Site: brandenburg
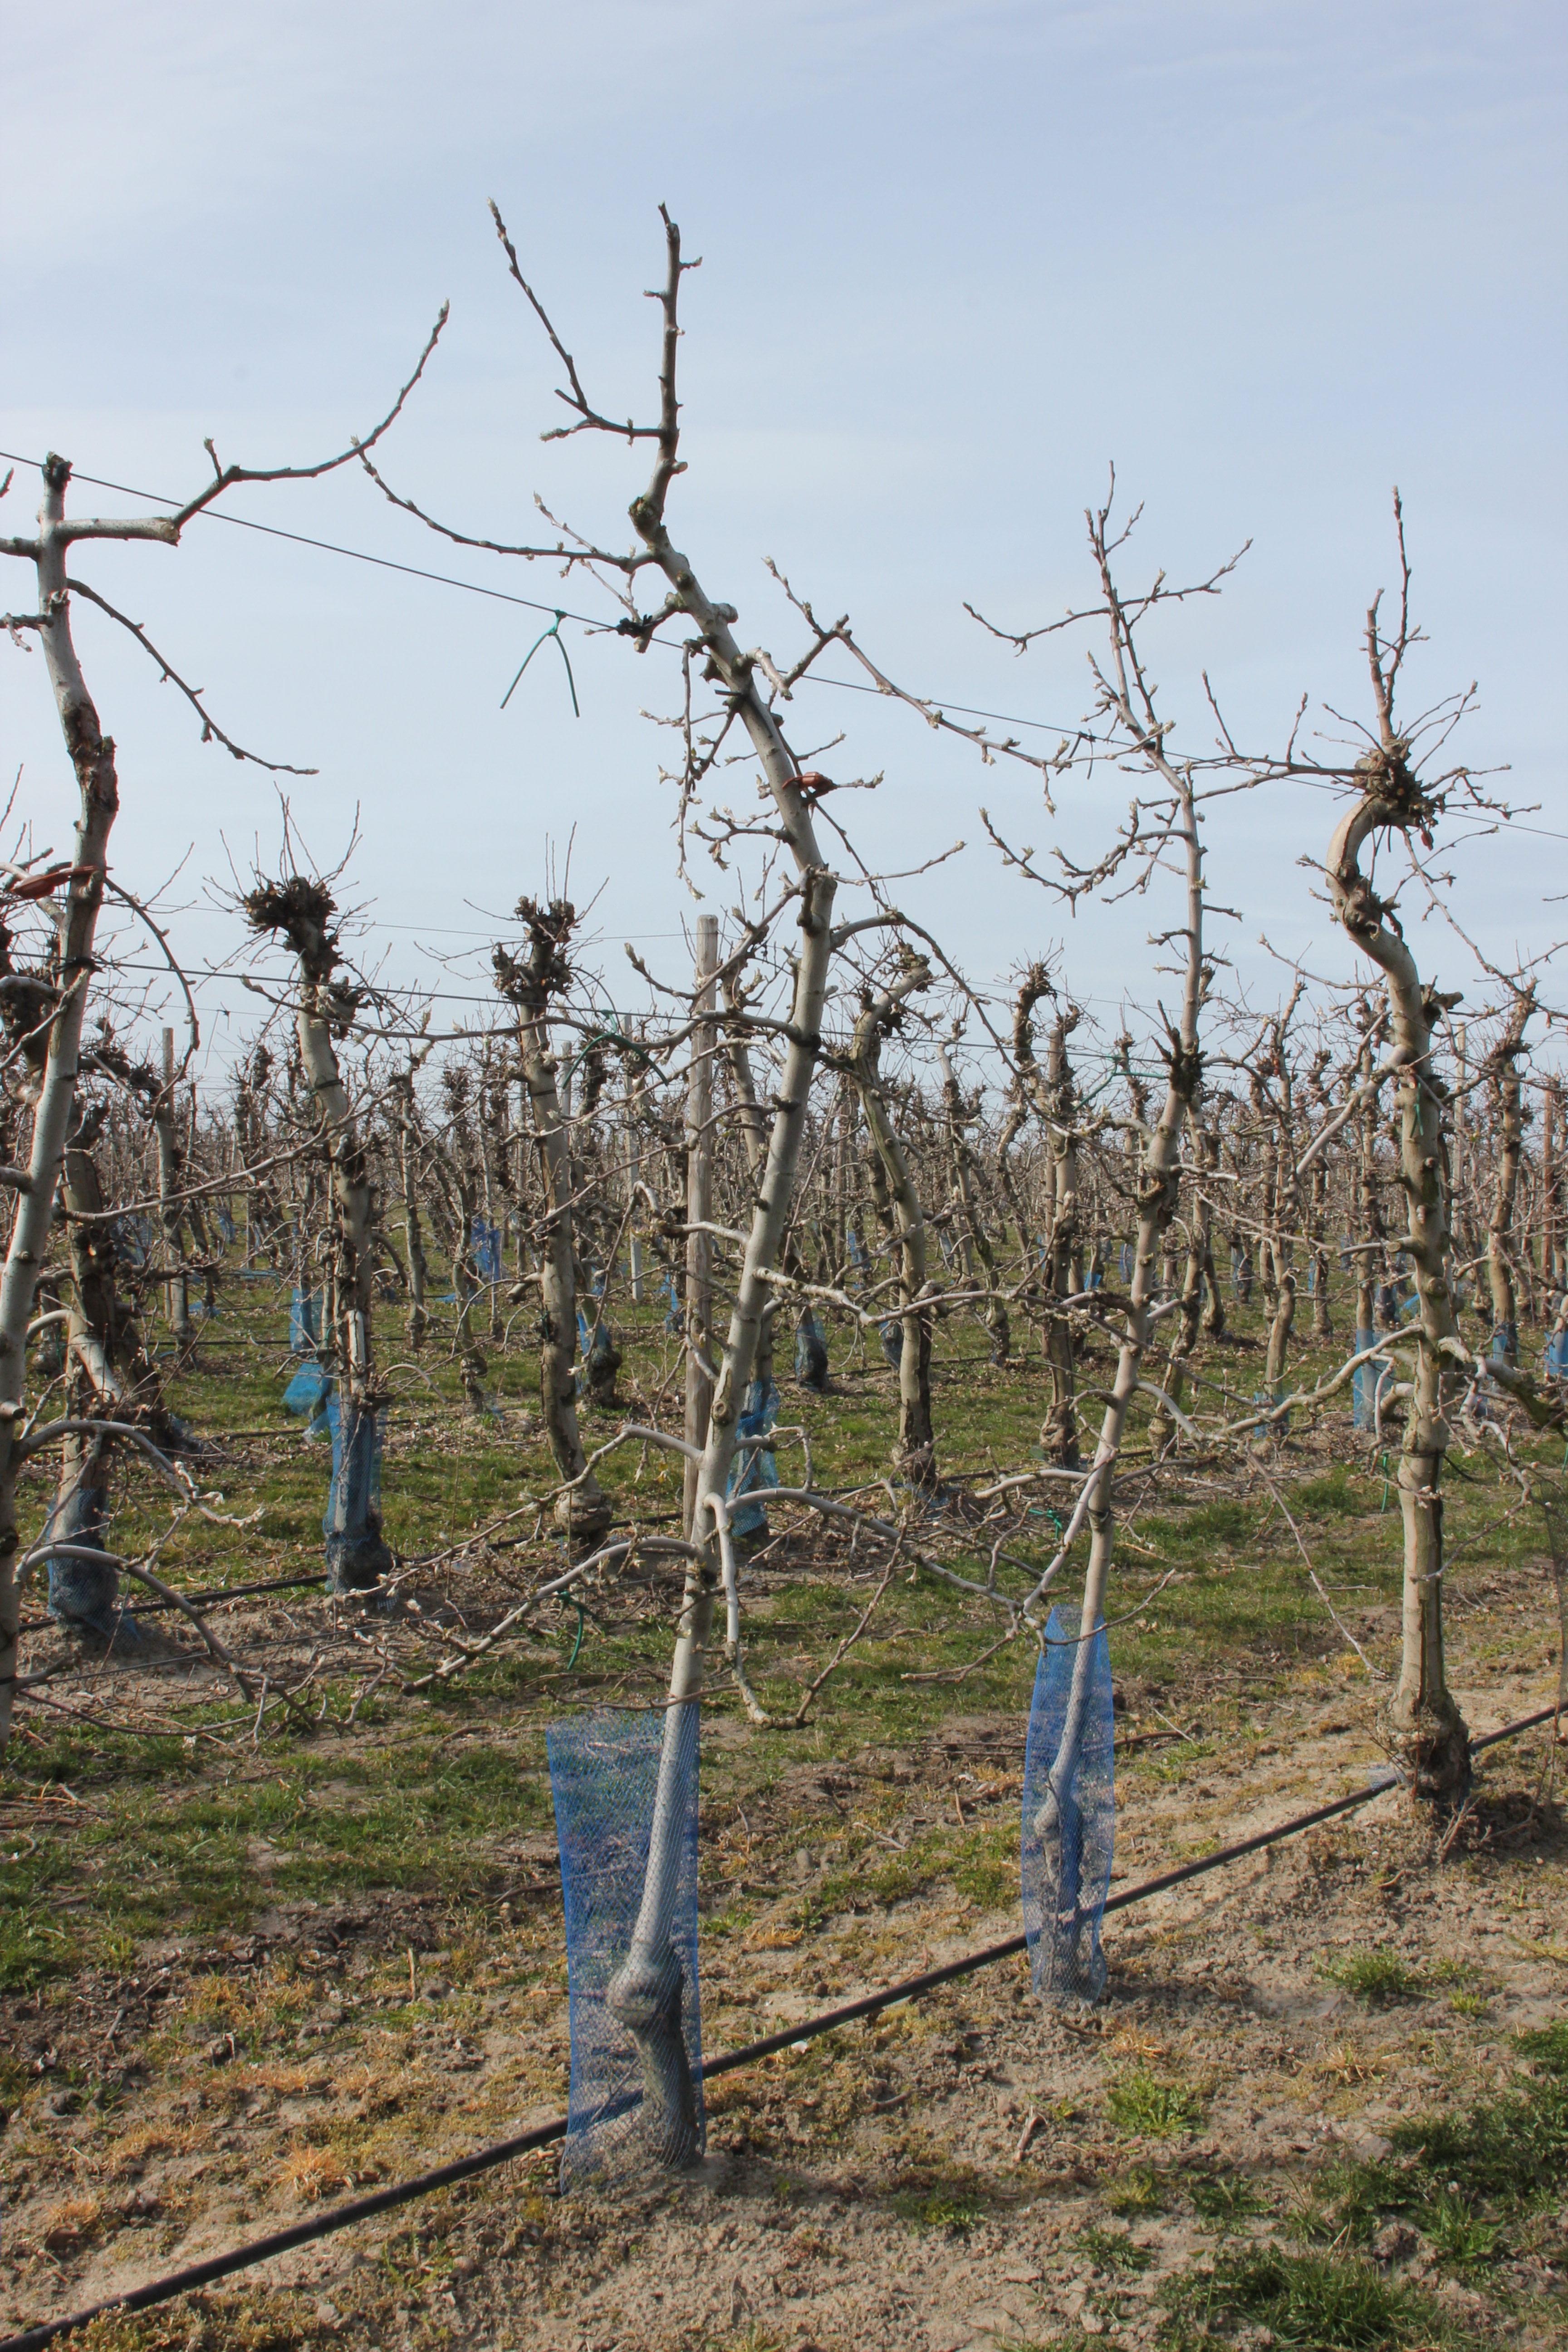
Growth stage (BBCH 54): Inflorescence emergence